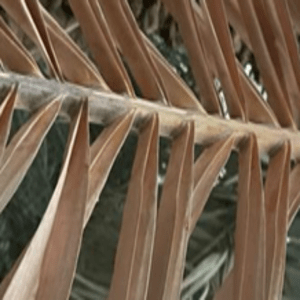
Label: Magnesium Deficiency